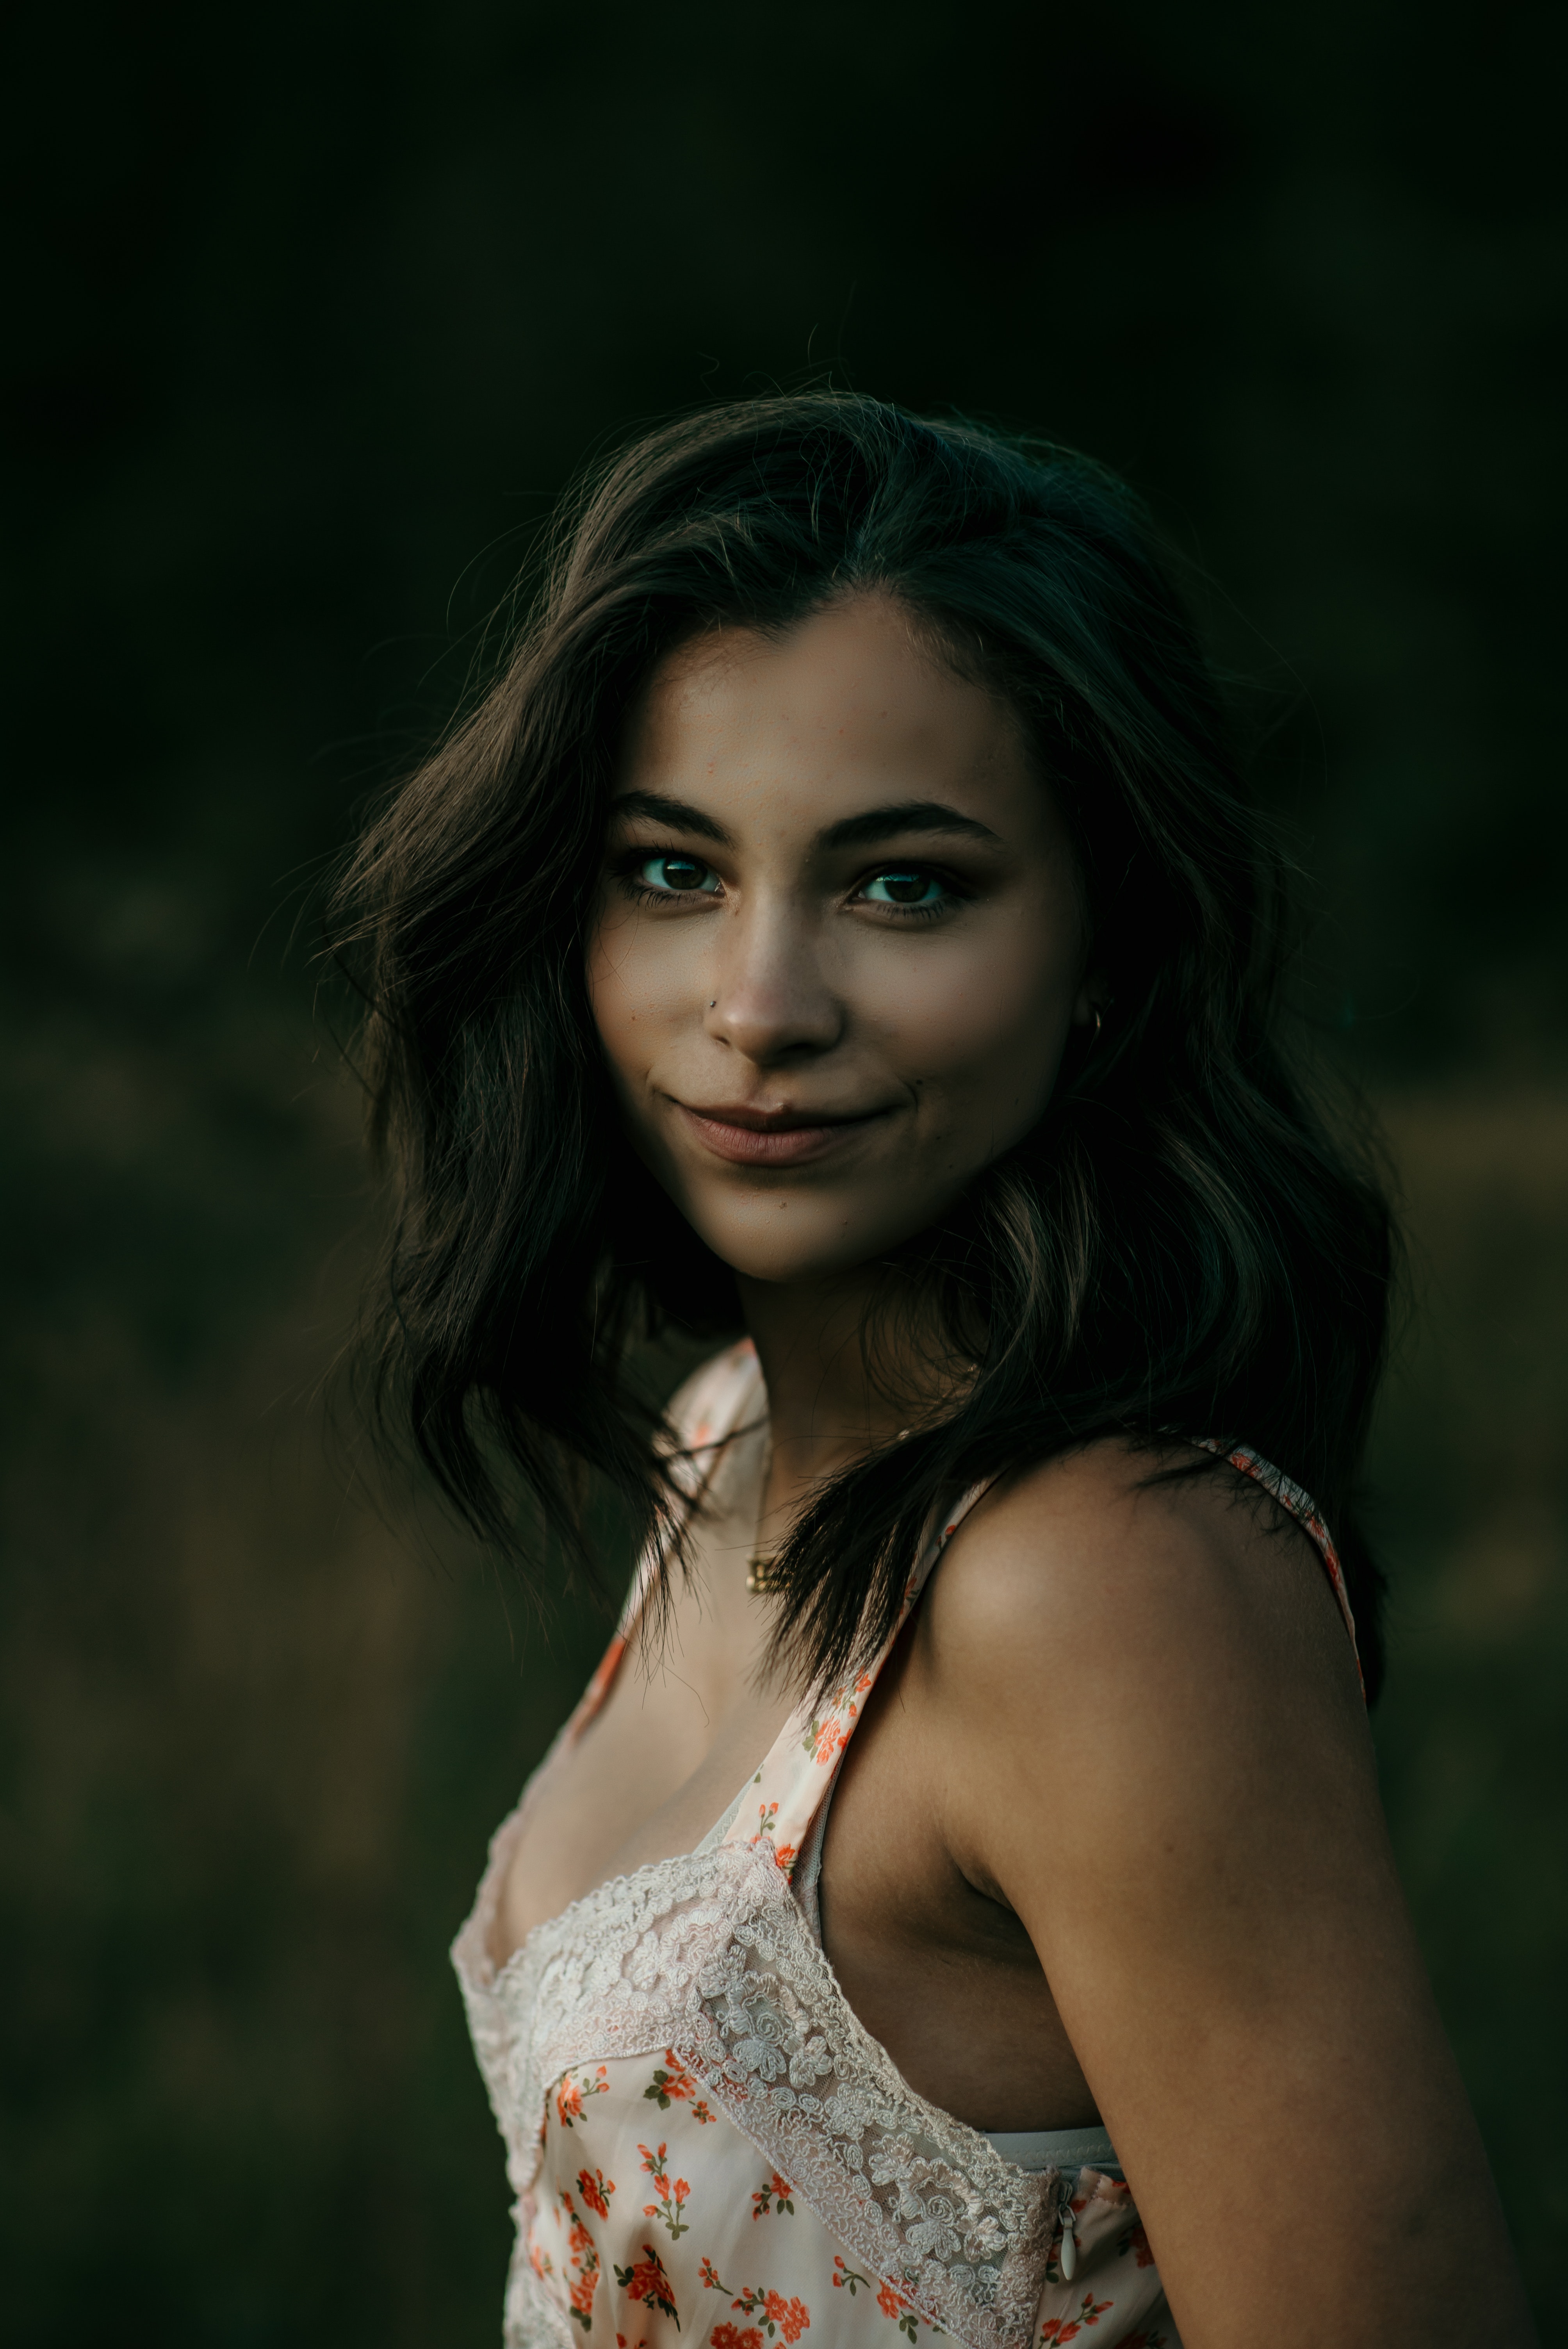
woman, face, lip, eyebrow, eye, smile, eyelash, flash photography, iris, People in nature, happy, black hair, grass, makeover, beauty, fashion model, fashion design, long hair, jewellery, day dress, blond, brown hair, darkness, art model, lipstick, tree, layered hair, portrait photography, portrait, formal wear, chest, necklace, human leg, photo shoot, street fashion, model, abdomen